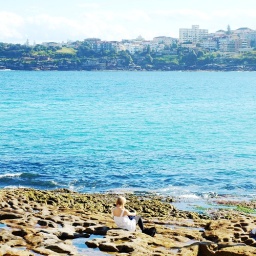
a girl wearing a white skirt, sitting by the rocks